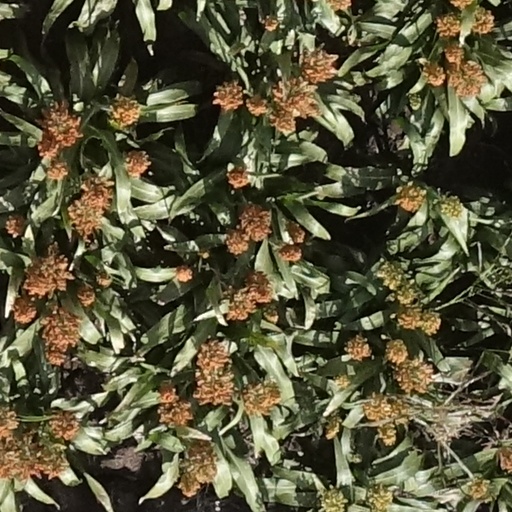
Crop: sorghum